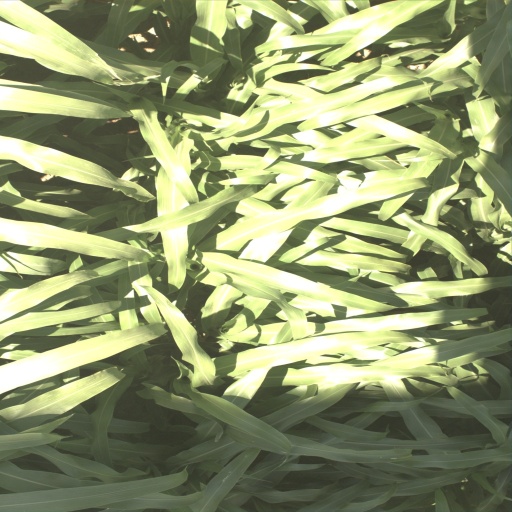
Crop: sorghum